Fountain of Campo das Hortas

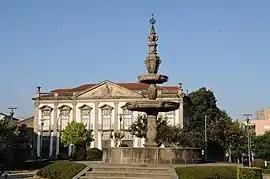
The ornate fountain of Campo das Hortas in front of the Residence Cunhas Reis

The Fountain of Campo das Hortas is a fountain located in civil parish of Sé, municipality of Braga in northern Portugal.